Answer in natural language. Which object is closer to the camera taking this photo, chair or brown top white leg dining table? Choose between the following options: chair or brown top white leg dining table
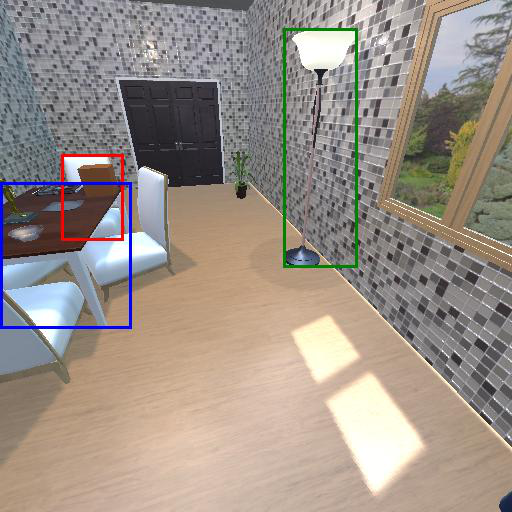
<answer>brown top white leg dining table</answer>